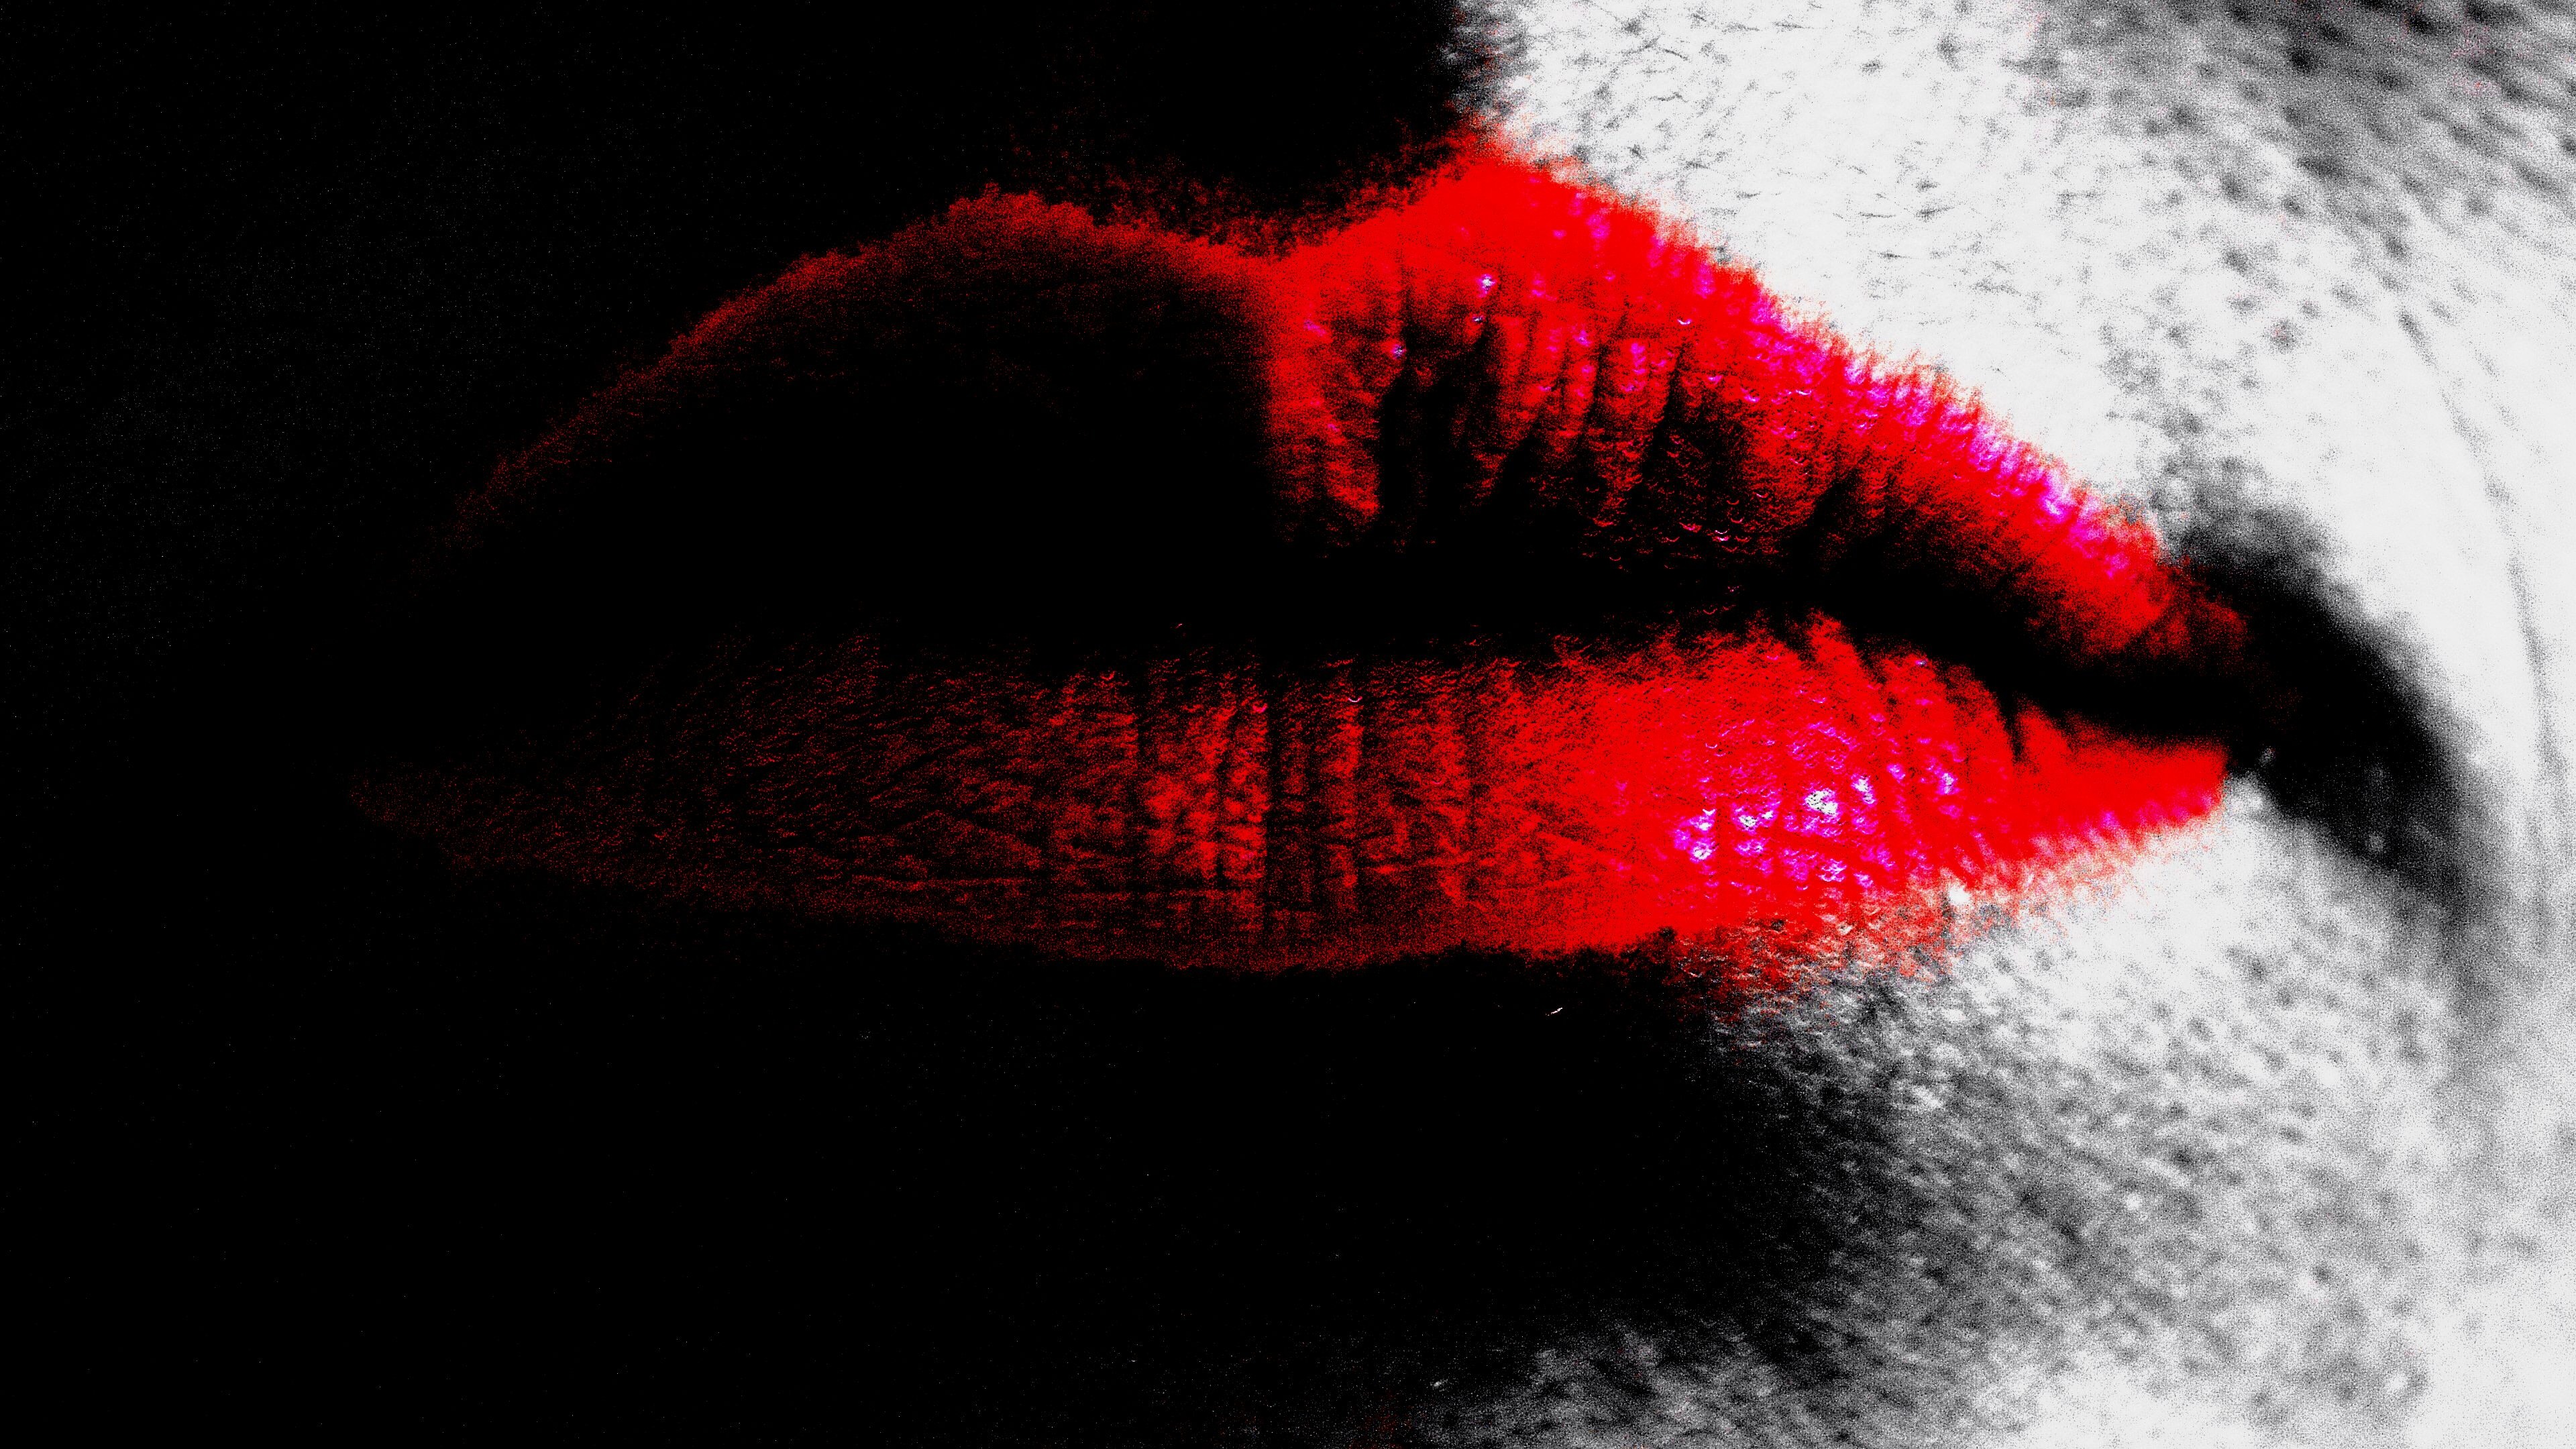
woman, red, color, macro, kiss, darkness, black, lighting, lip, close up, human body, background, eye, head, lips, beauty, organ, effect, lipstick, cosmetics, macro photography, computer wallpaper, geological phenomenon, fining